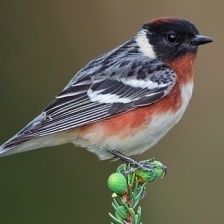
Species: BAY-BREASTED WARBLER
Scientific name: SETOPHAGA CASTANEA